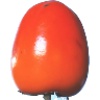
Label: Kaki 1